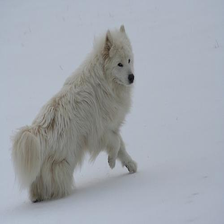
Species: dog
Breed: samoyed